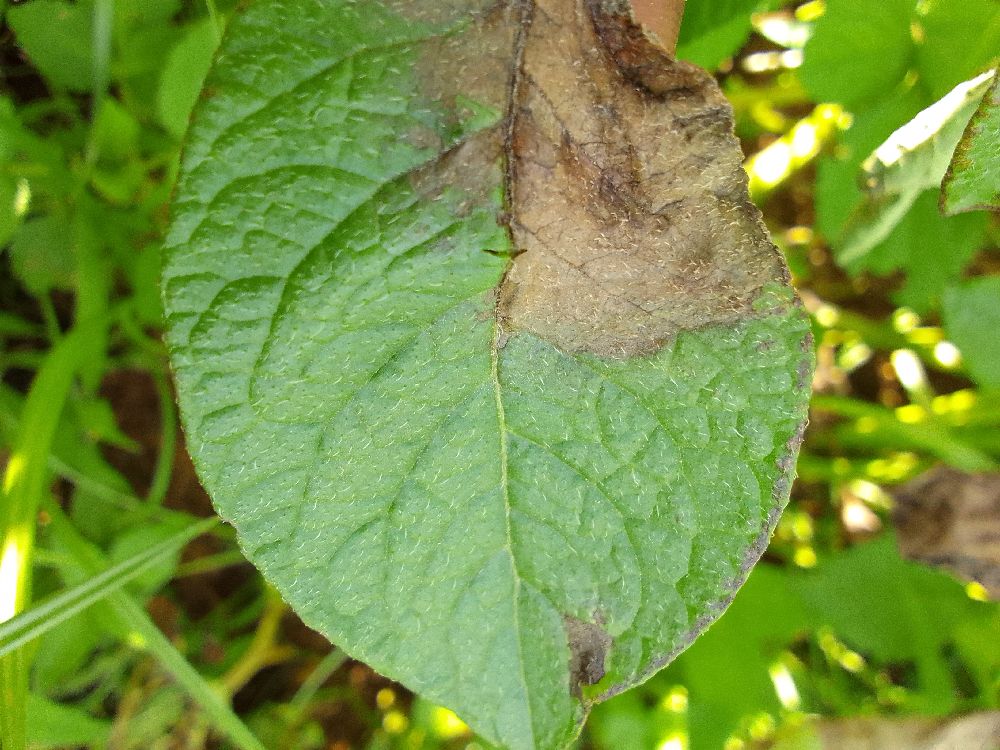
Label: Late blight